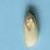
Maize quality: Good